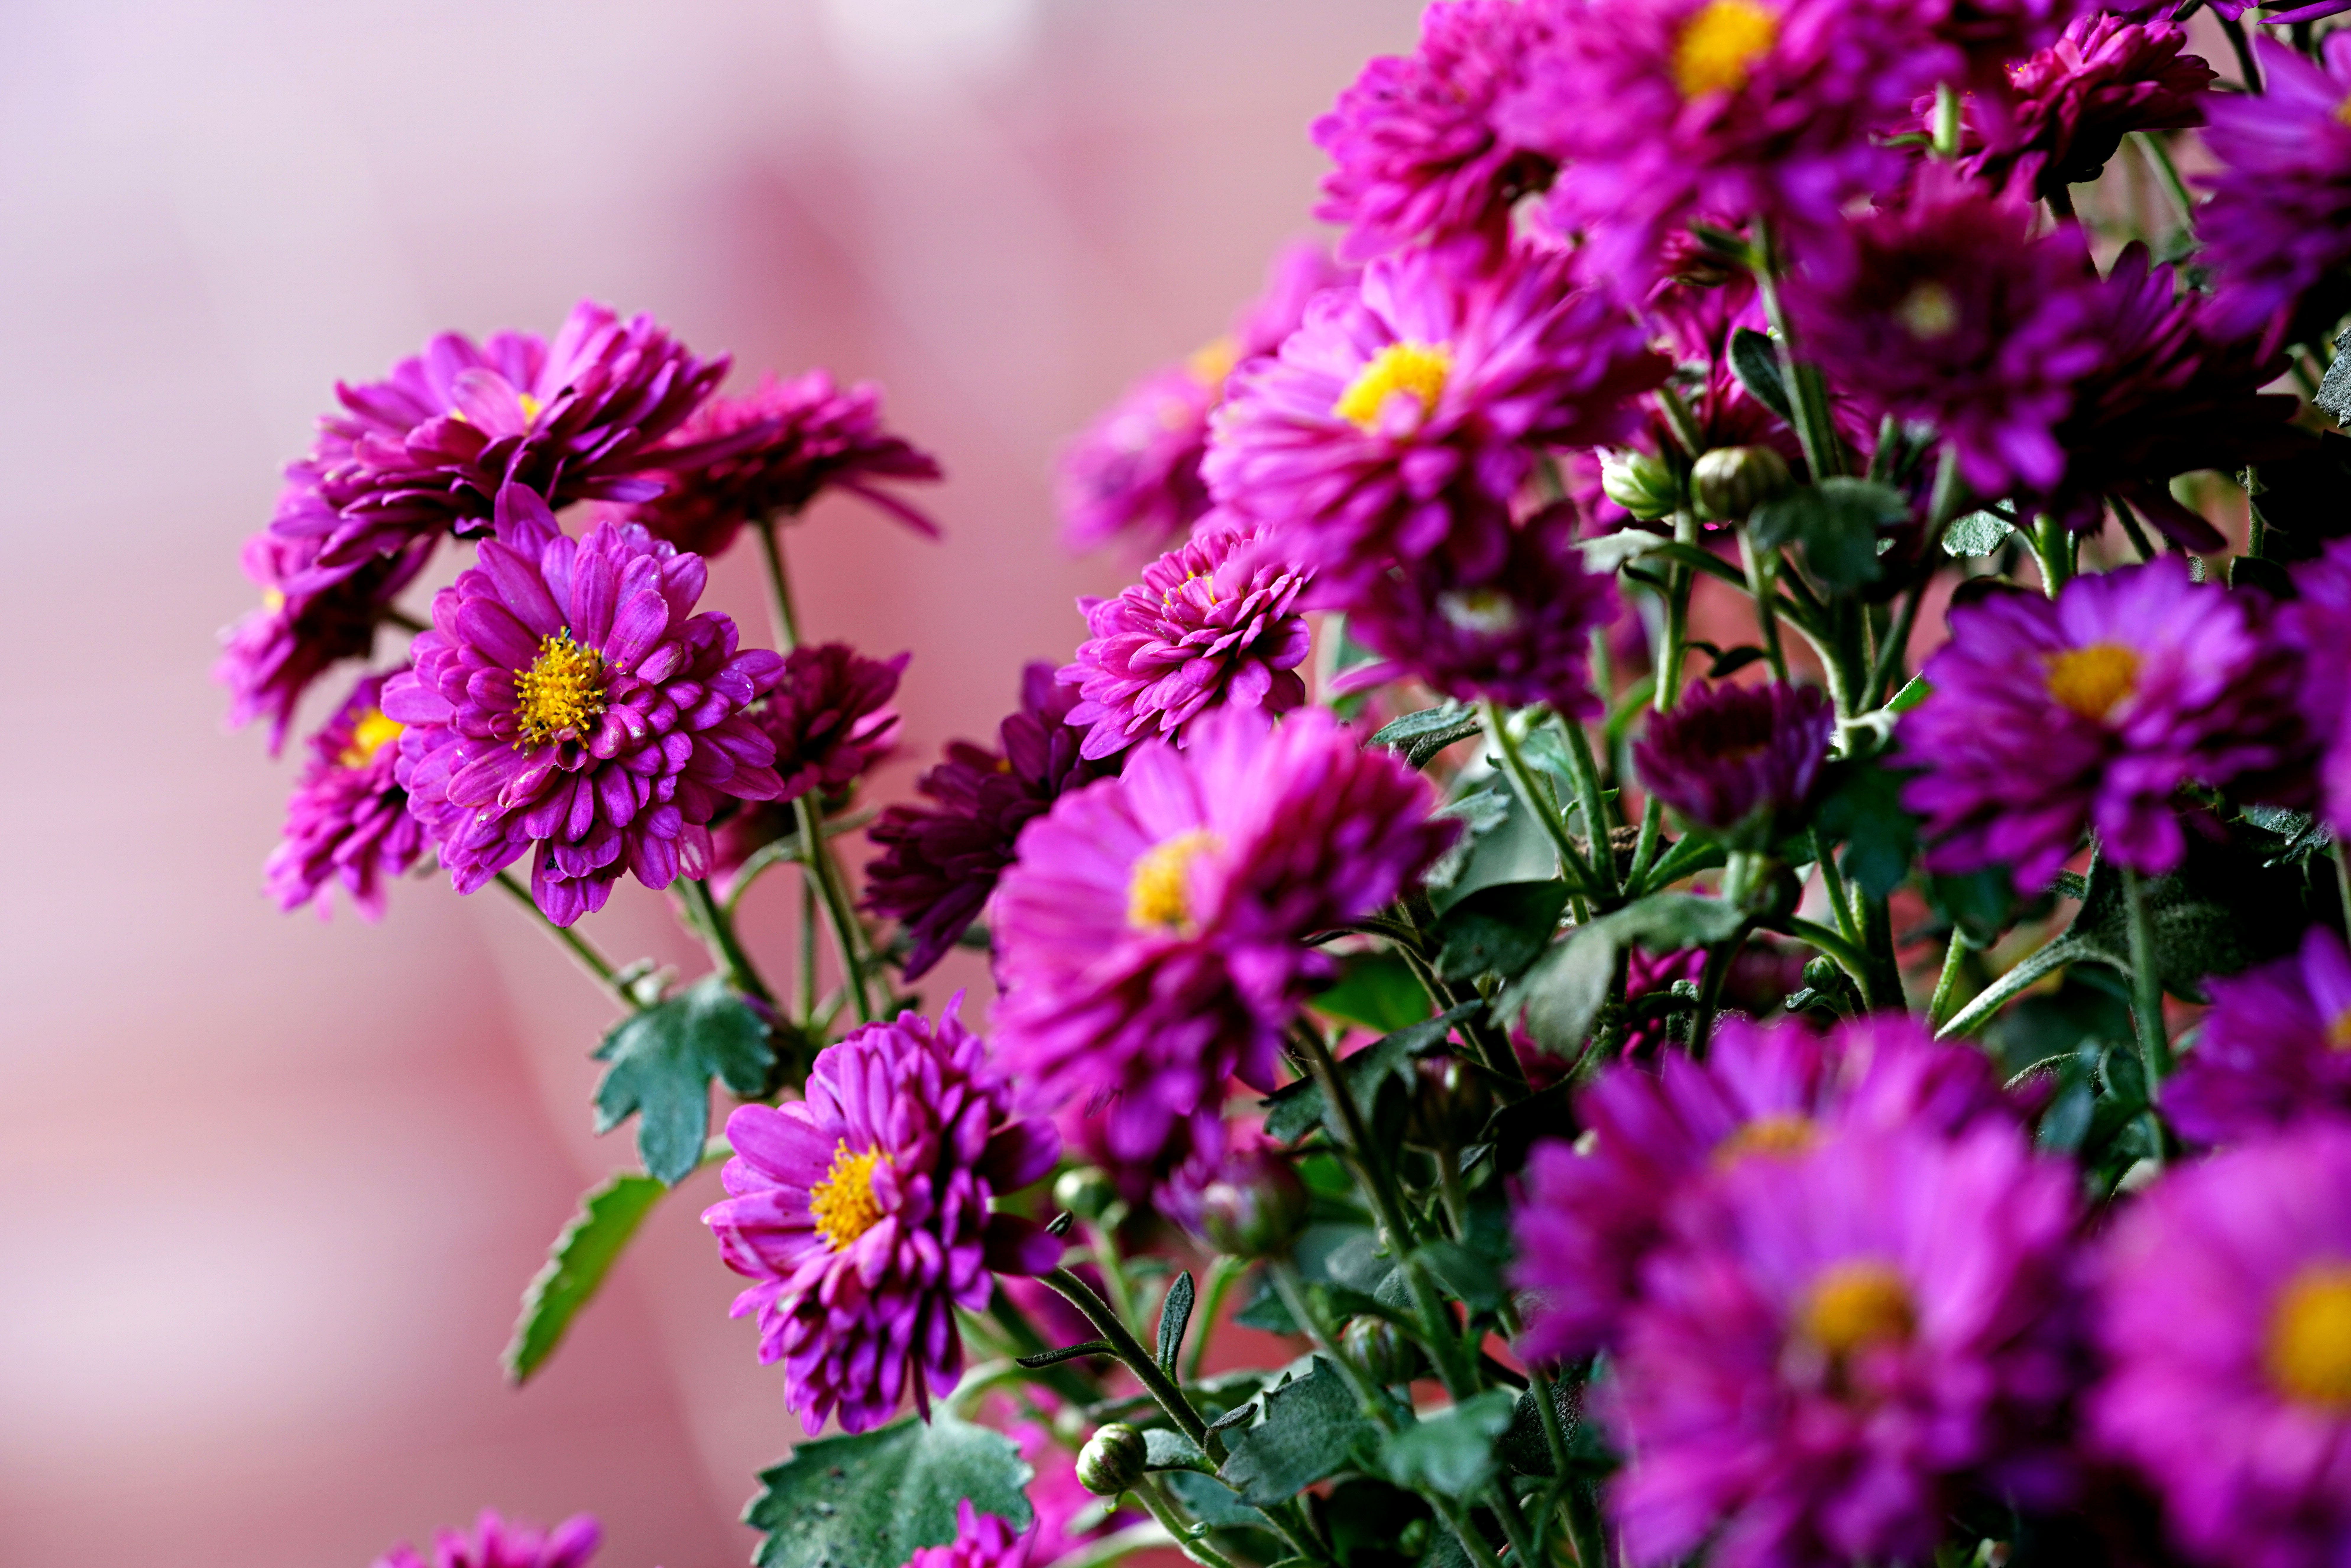
flower, plant, petal, purple, flower arranging, herbaceous plant, magenta, annual plant, flowering plant, daisy family, landscape, close up, floral design, floristry, shrub, pollen, groundcover, perennial plant, Pedicel, macro photography, garden, wildflower, plant stem, cut flowers, lampranthus, new england aster, pink family, grass, asterales, european michaelmas daisy, houseplant, alpine aster, garden cosmos, art, still life photography, new york aster, ice plant family